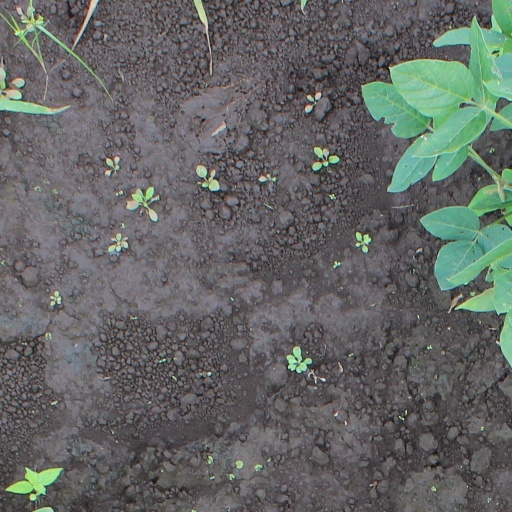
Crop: soybean